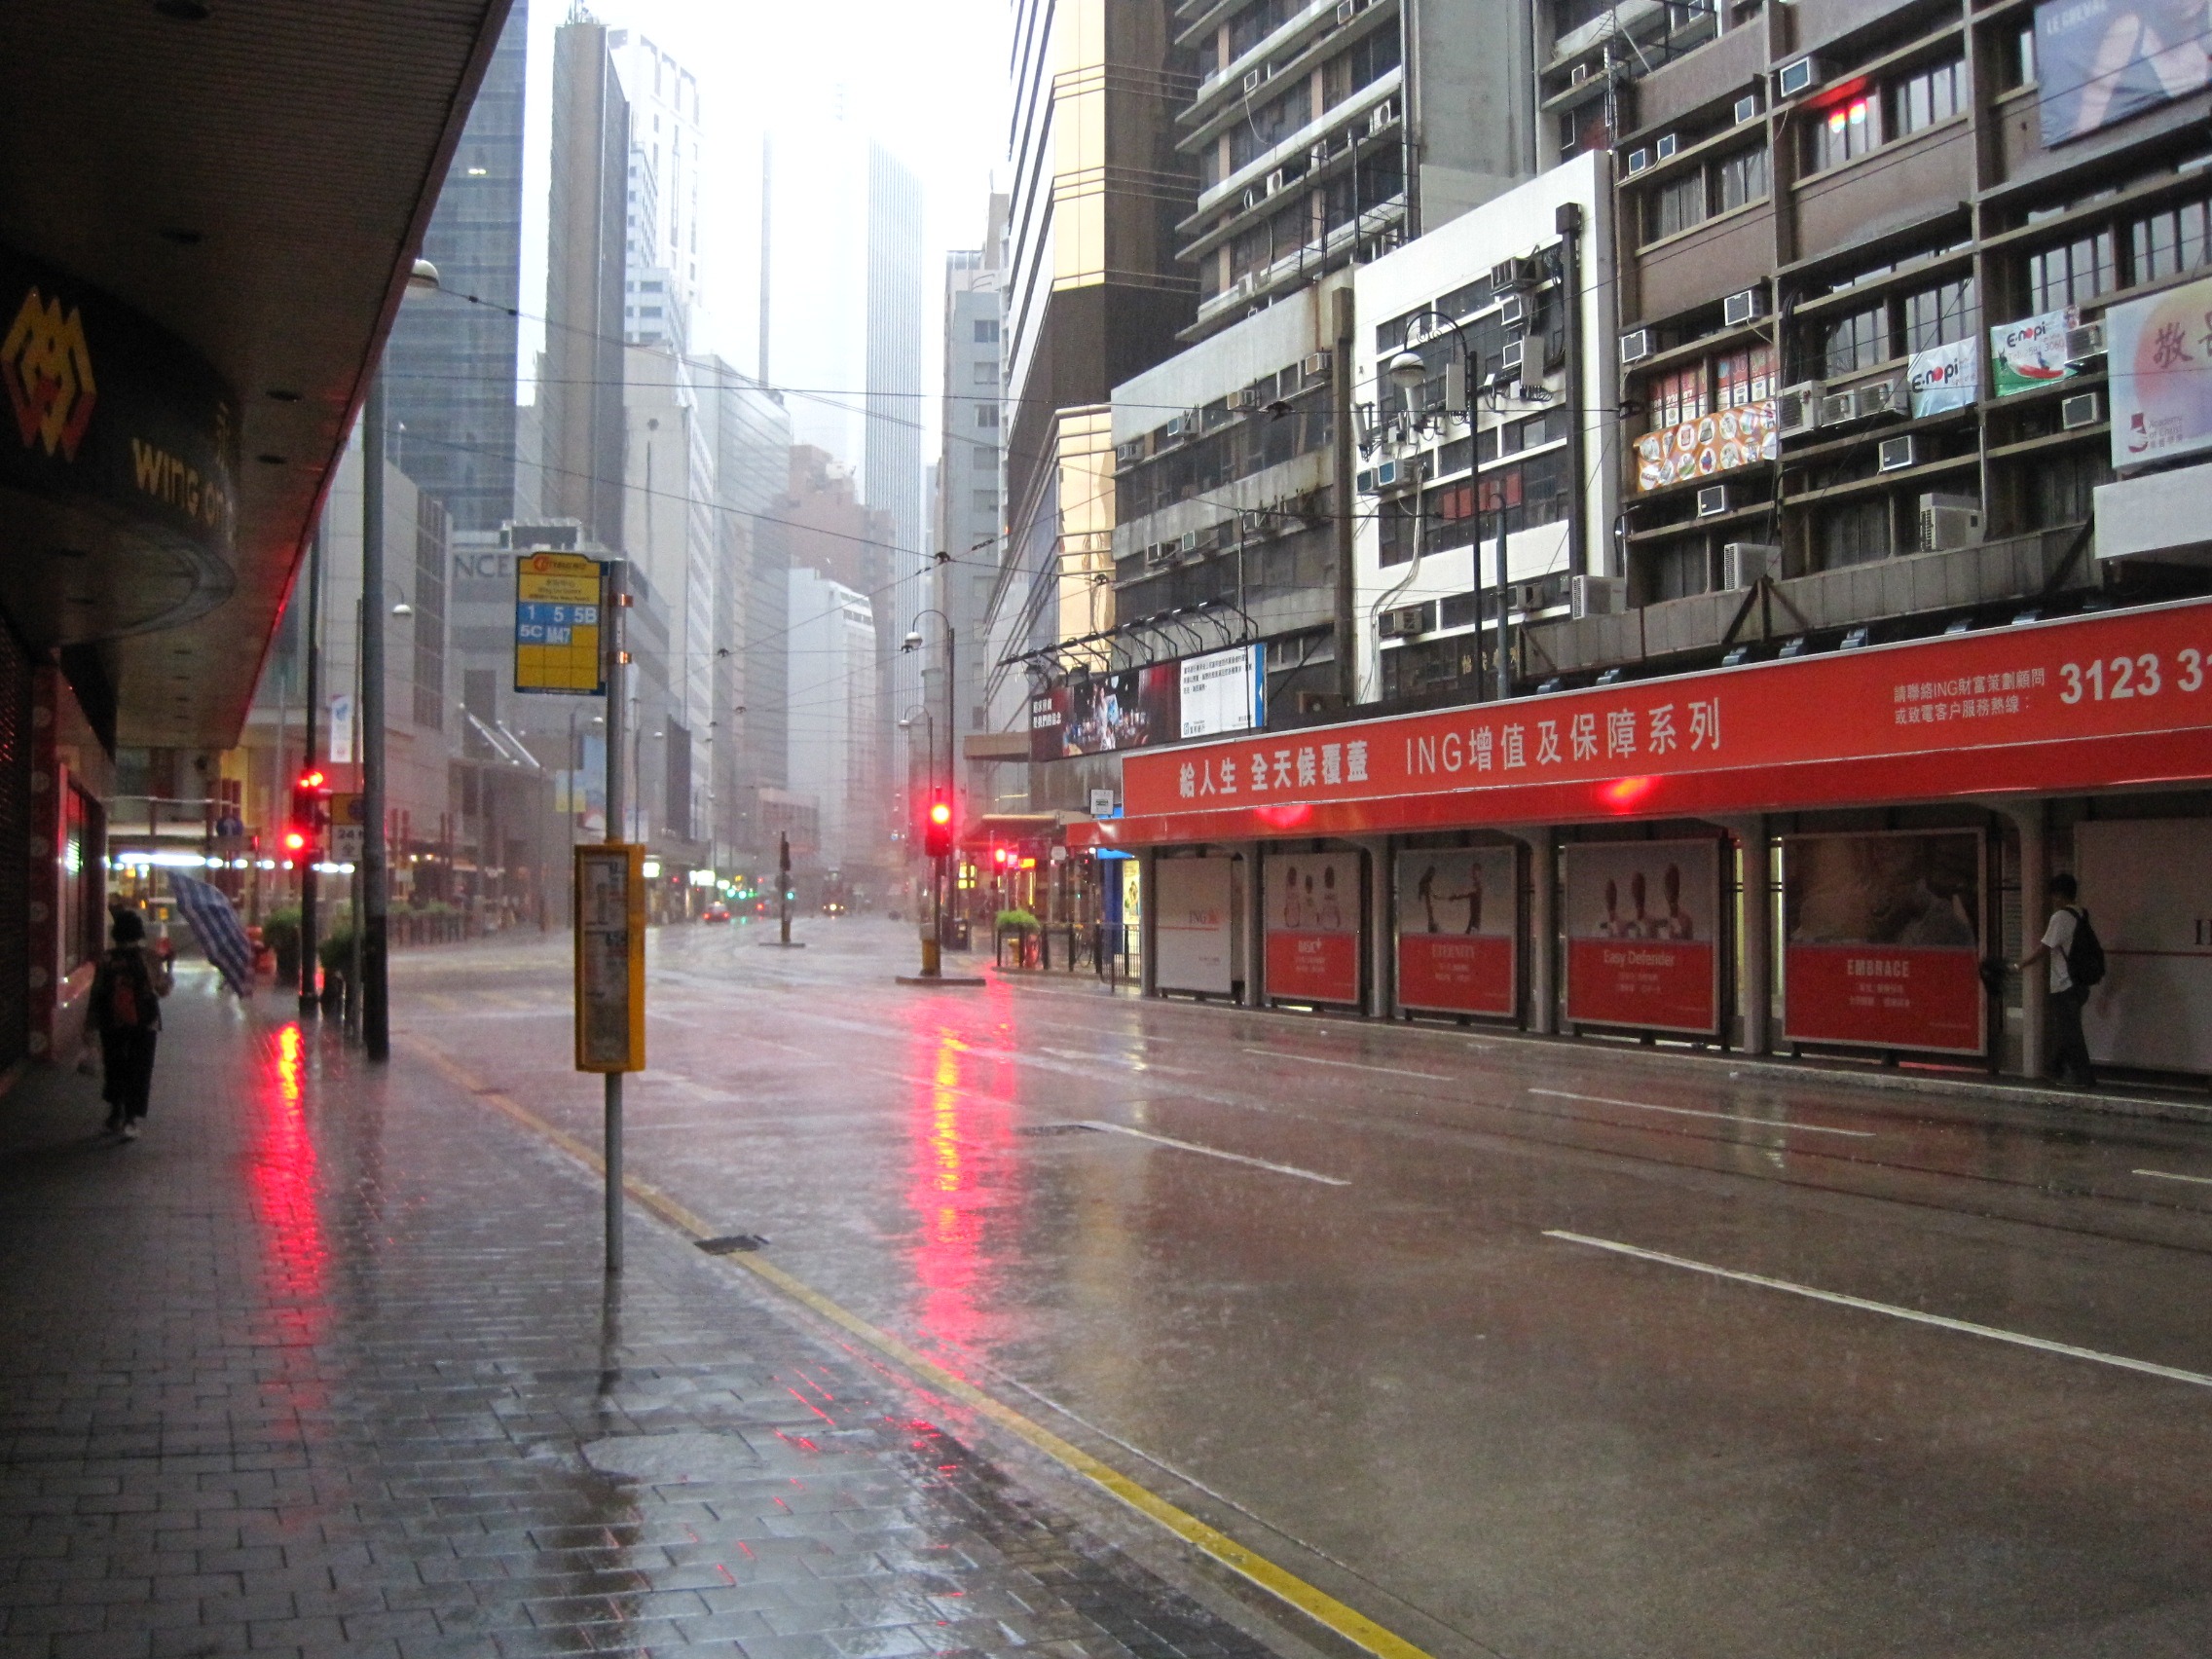
pedestrian, architecture, road, street, rain, building, city, urban, cityscape, downtown, transport, vehicle, tower, scenic, scenery, landmark, metropolitan, lane, public transport, buildings, hongkong, metropolis, neighbourhood, urban area, metropolitan area